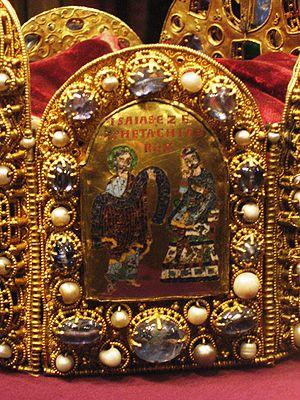
La couronne du Saint-Empire était depuis le haut Moyen Âge la couronne des rois et empereurs du Saint-Empire romain germanique. À partir de l’avènement de Conrad II, la plupart des souverains germaniques l'ont ceinte. Outre le crucifix de l'Empire, l’épée impériale et la Sainte lance, cette couronne fut le principal bijou des regalia du Saint-Empire. Lors de la cérémonie du couronnement, l'archevêque de Mayence remettait solennellement au nouveau monarque le sceptre et l’orbe. Ainsi la couronne et le cabochon disparu qui l'ornait, appelé « Orphanus », devint-elle le symbole du pouvoir des rois : un couronnement sans ces insignes était généralement considéré comme illégitime. Il n'est pas jusqu'à la fonction religieuse du monarque qui ne fut symbolisée par des miniatures gravées sur cette couronne.